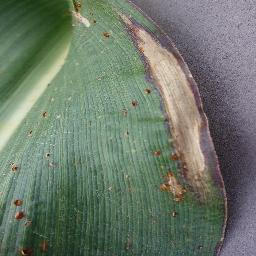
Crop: corn
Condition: (maize)_northern_blight